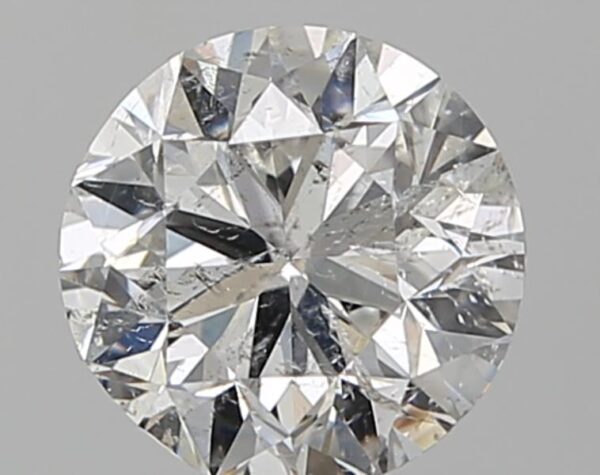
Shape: round
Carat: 1
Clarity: SI2
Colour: F
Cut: VG
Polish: VG
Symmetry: GD
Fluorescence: N
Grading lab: IGI
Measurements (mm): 6.29 x 6.19 x 4.03